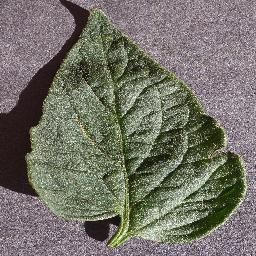
Label: Tomato___healthy